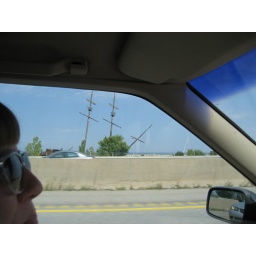
A pirate ship on the side of the road in Canada.